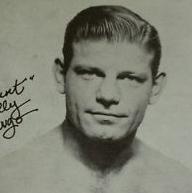
Age: 40